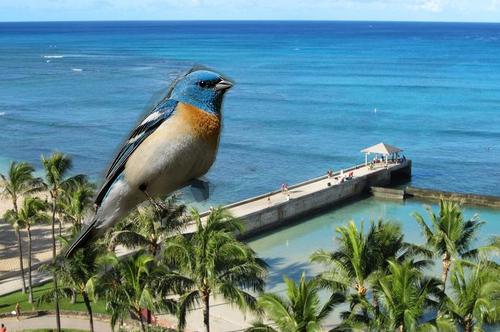
Bird species: Lazuli_Bunting
Bird type: landbird
Background: water